Ford E-Series

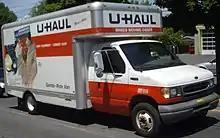
1999–2002 Ford E-350 cutaway chassis (outfitted as a U-Haul vehicle)

During its production, the body style of the fourth-generation E-Series underwent minor revisions in 1997 and 2003, with a major revision in 2008.